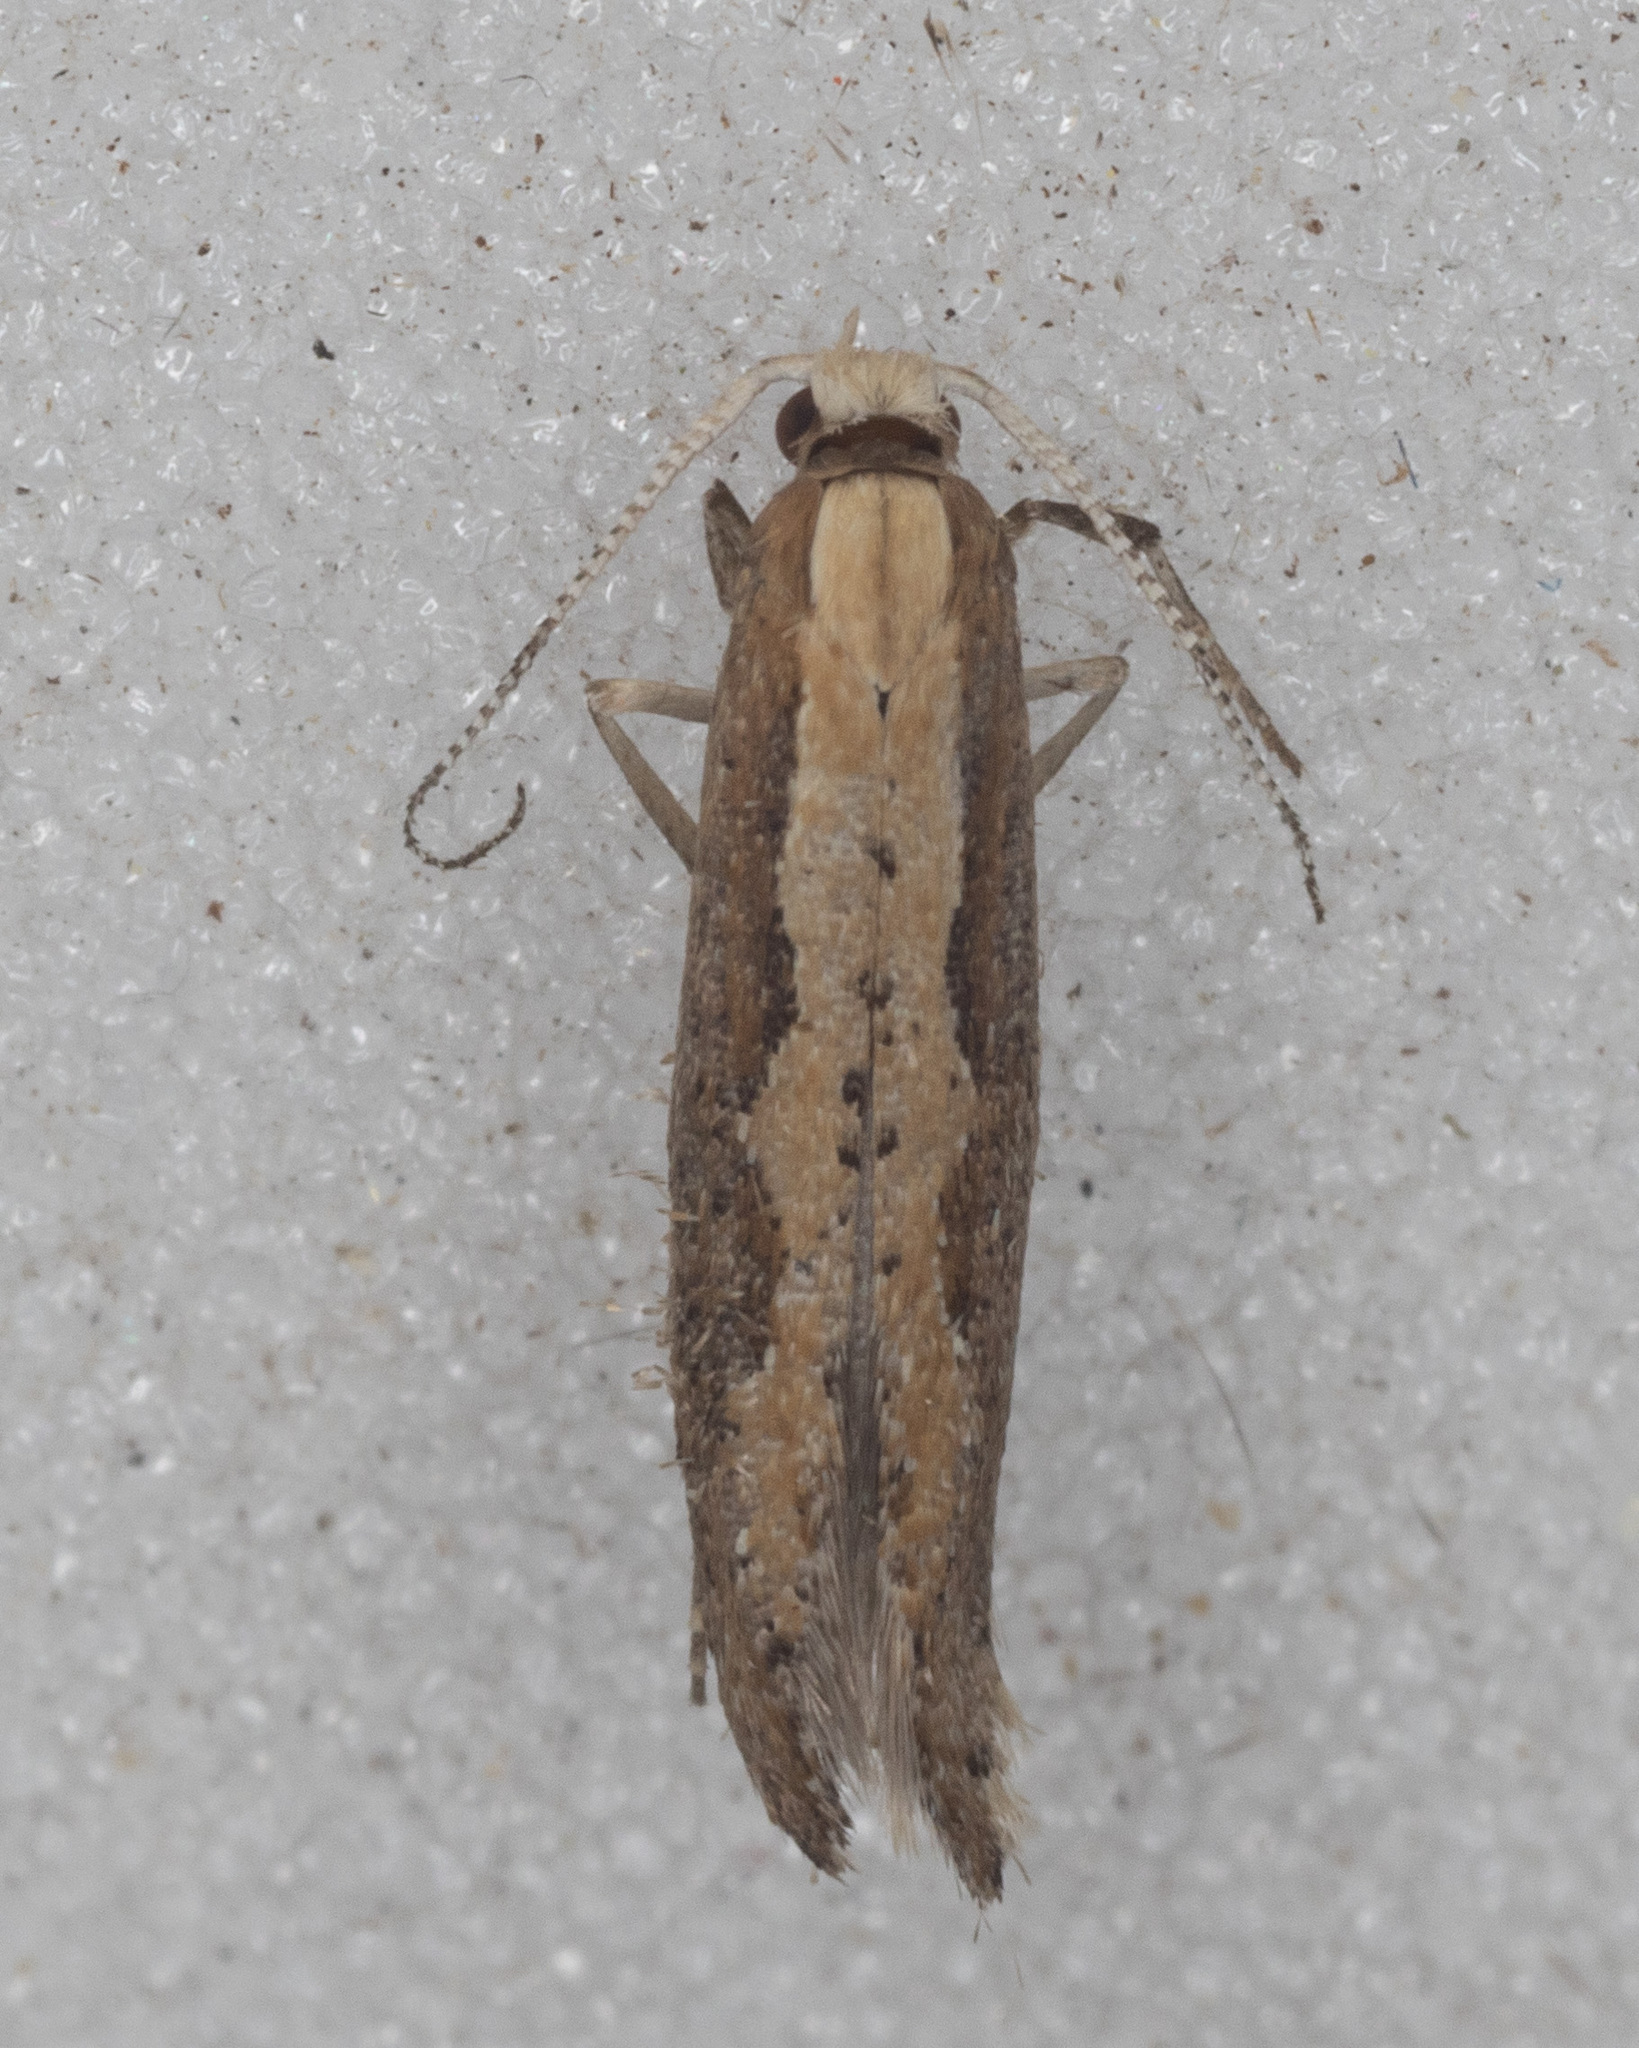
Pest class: diamondback_moth